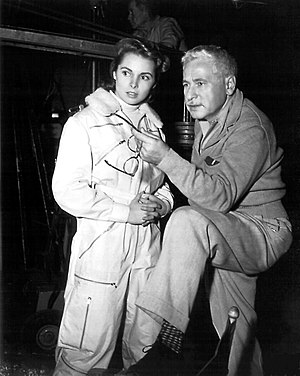
Josef von Sternberg
Josef von Sternberg var en østrigsk-tysk-amerikansk filminstruktør. Han har fået en stjerne på Hollywood Walk of Fame.